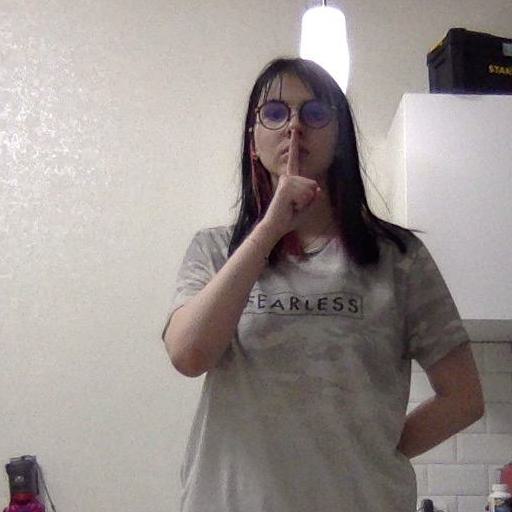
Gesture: mute